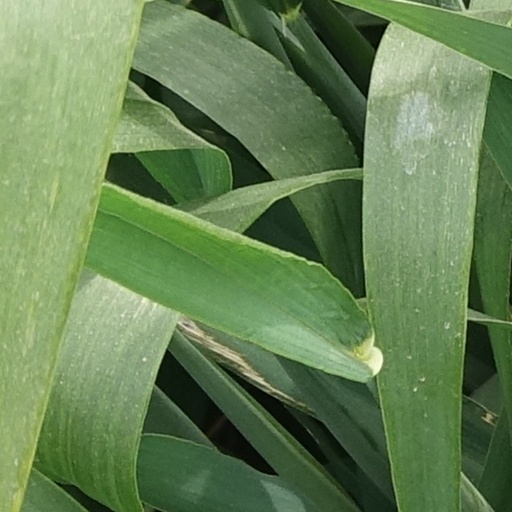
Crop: wheat